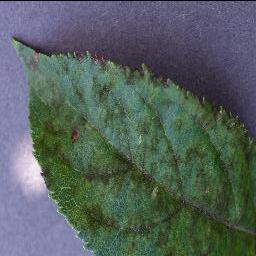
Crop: apple
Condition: scab